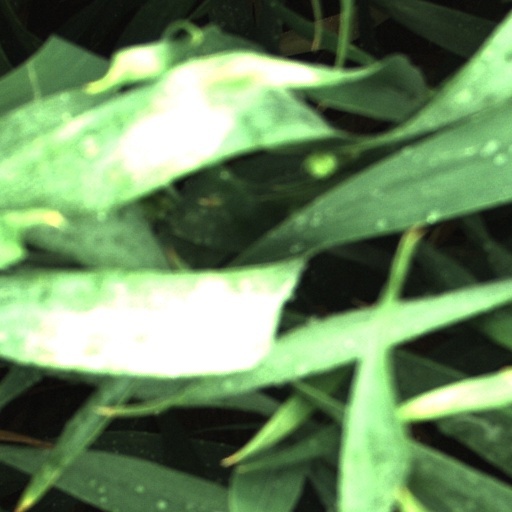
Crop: wheat